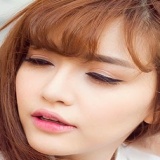
ca sĩ Bích Phương